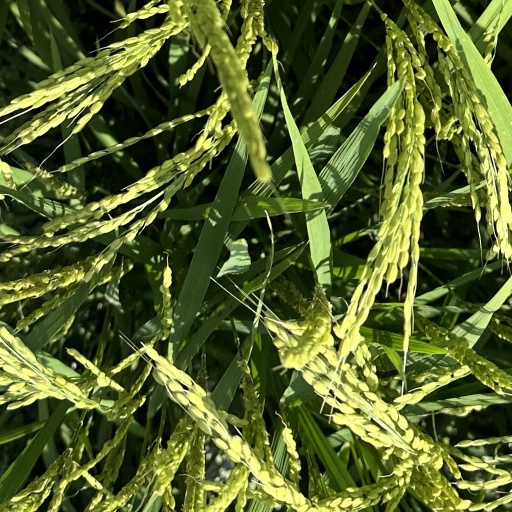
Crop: rice